Team Lotus (2010–2011)

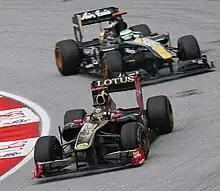
Nick Heidfeld (Lotus Renault GP) leads Kovalainen (Team Lotus) in the 2011 Malaysian Grand Prix.

On 24 January 2011, a judge at the High Court of Justice in London set a trial date over the naming dispute for 21 March, which means that two teams – Team Lotus and the Group Lotus-sponsored Renault outfit – began the season with Lotus signage. The case did not revolve around the ownership of the name, but rather over the termination of the contract between Fernandes and Group Lotus. Lotus Racing completed the 2010 season with a name used under licence from Group Lotus. The licence was terminated after one year, with Group Lotus claiming that Fernandes had breached the terms of the contract in using the name and image of Lotus Cars, and so were free to terminate it; Fernandes, on the other hand, claimed that Group Lotus had wrongfully terminated the contract. The purpose of the March hearing is to determine whether or not the licensing contract was wrongfully terminated. The hearing over the ownership of the Team Lotus name took place later in the year.